March 741

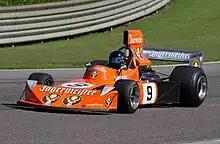
Another view of a March 741 at Barber Motorsport Park in 2010

The March 741 is a Formula One car, designed, developed and built by March Engineering for the 1974 season, powered by a Cosworth DFV engine. Although more successful than its predecessor, the March 731, it failed to finish any higher than fourth place.